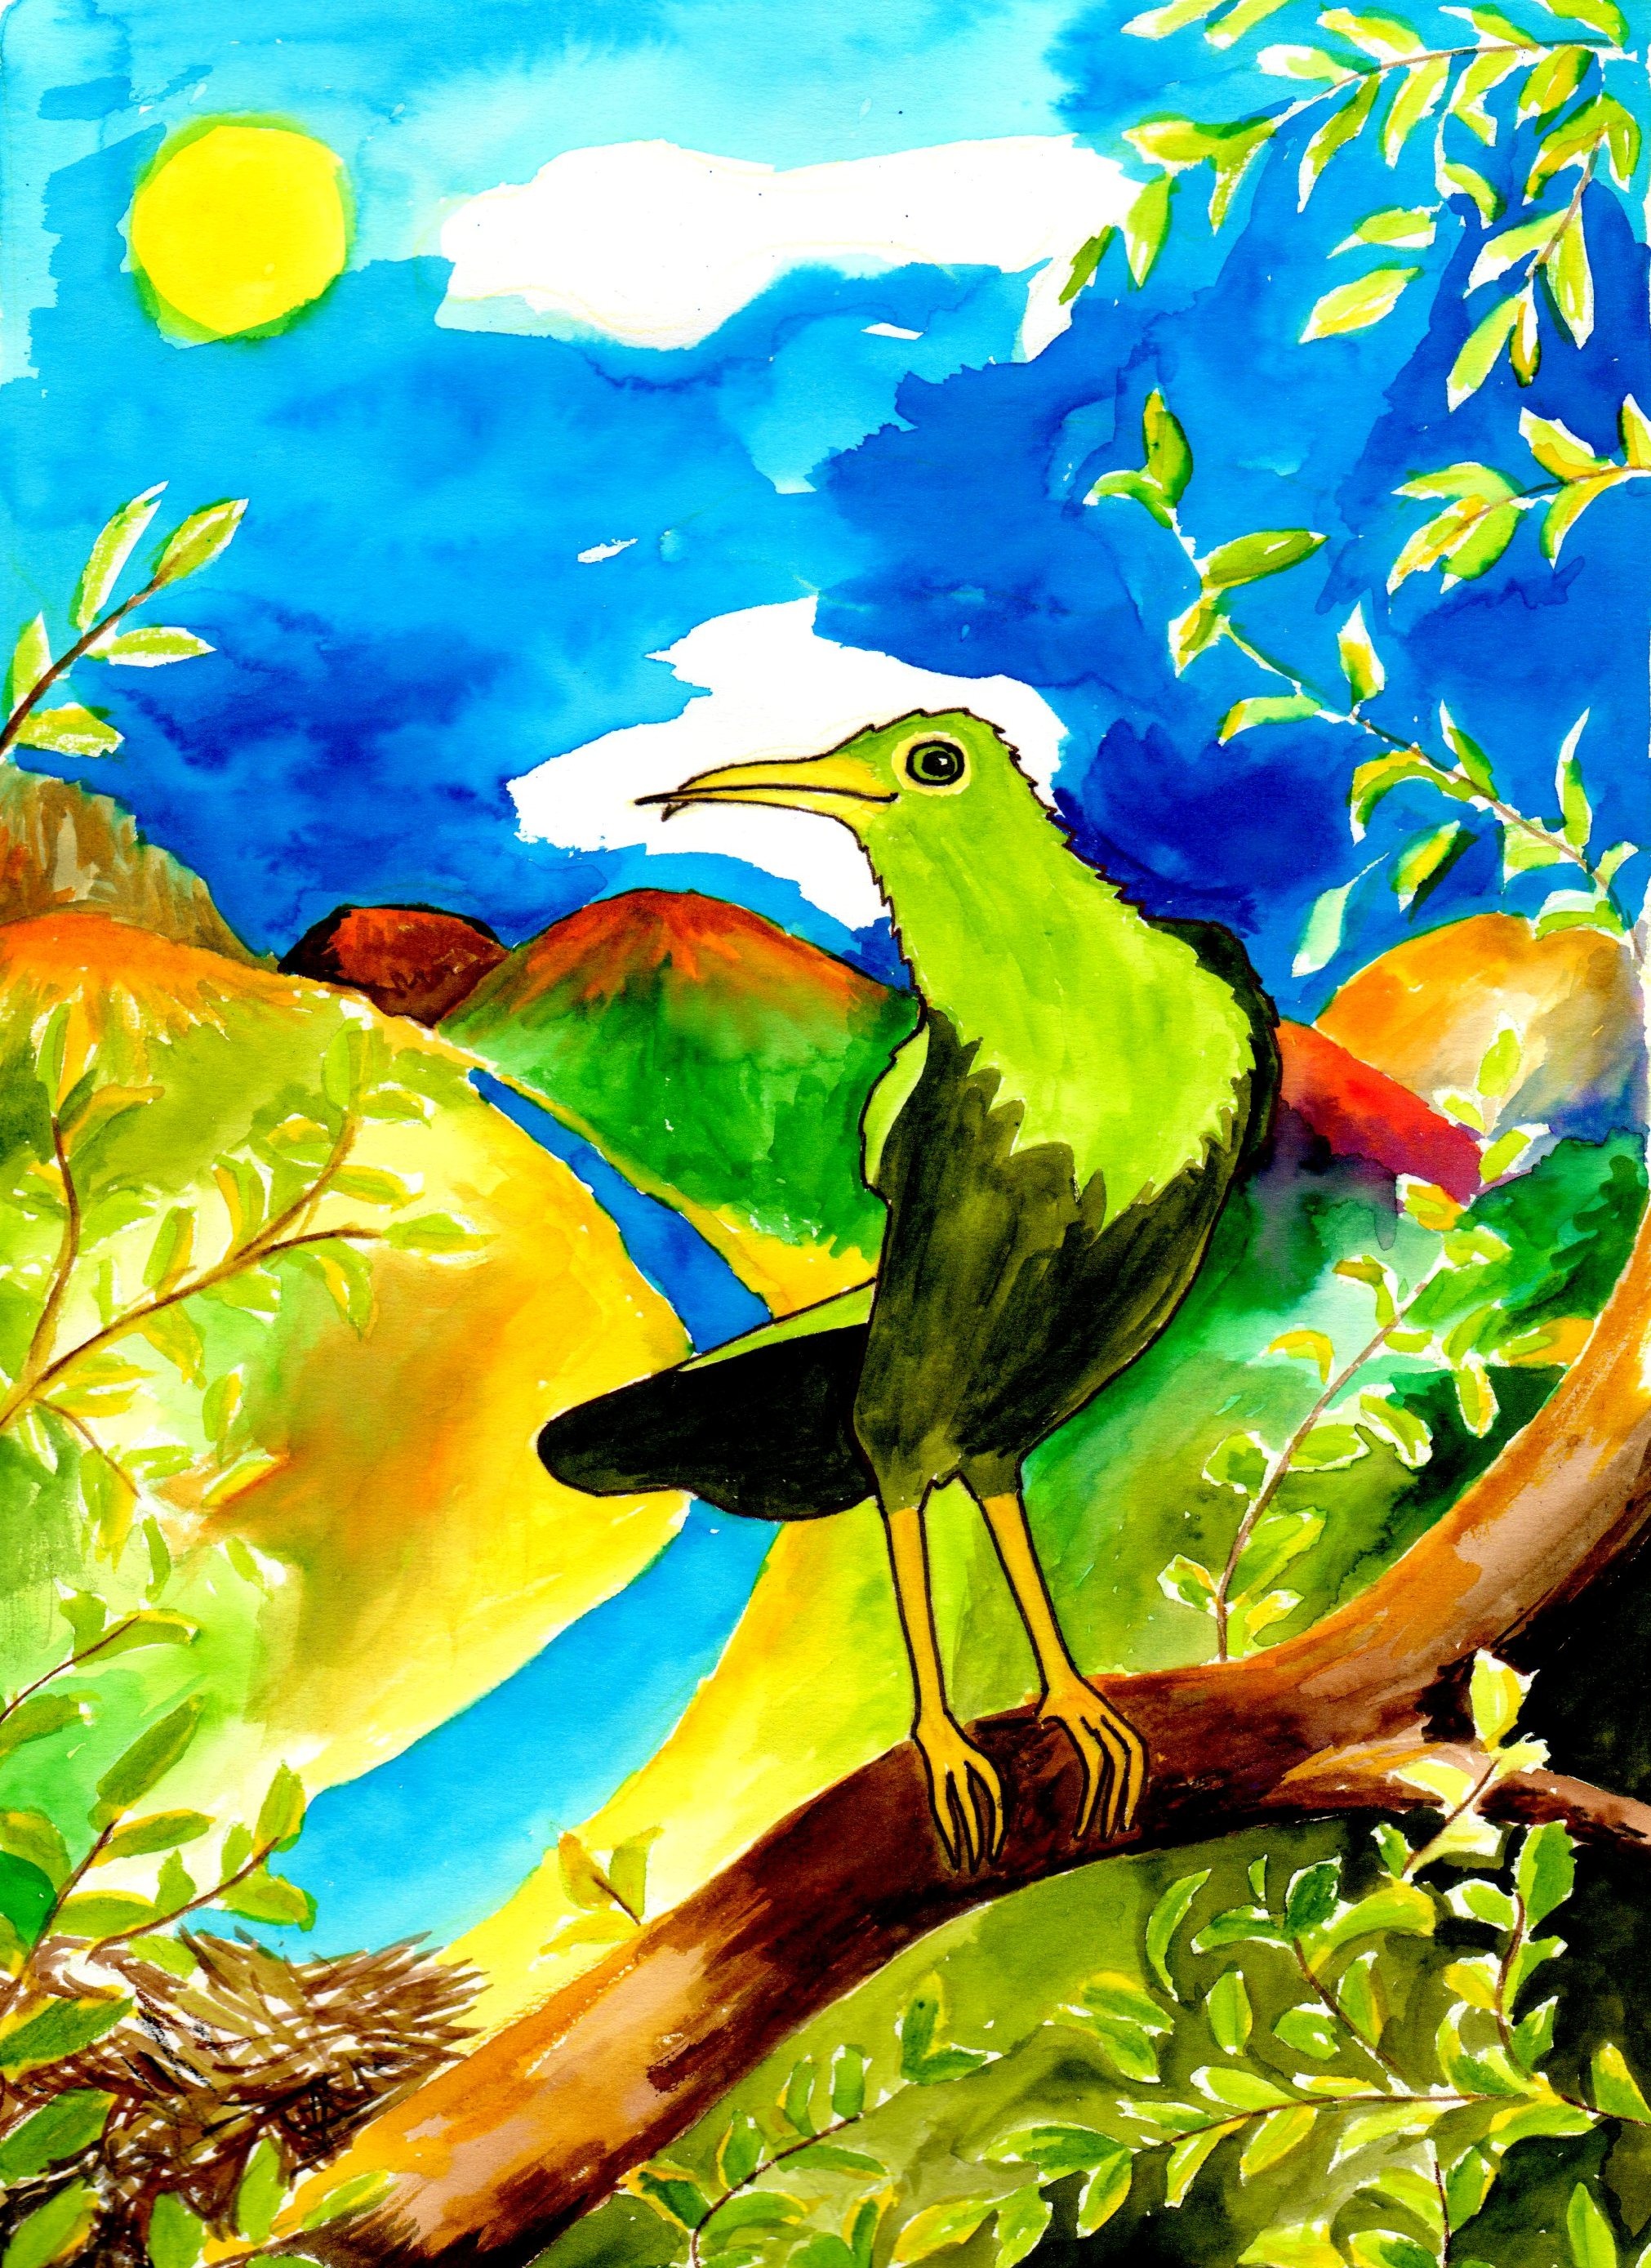
branch, bird, jungle, fauna, painting, watercolor, macaw, art, illustration, perching bird